Napoleon J. T. Dana

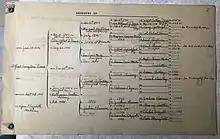
Pedigree of Maj Gen NJT Dana 1822 going back to his Grandfather Capt Luther Dana 1790

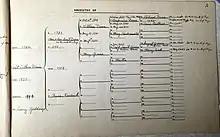
Pedigree of Capt Luther Dana 1790 (Grandfather of Maj Gen NJT Dana 1822) back to Richard Dana 1648

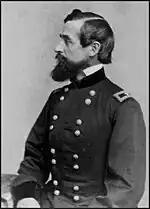
Napoleon J.T. Dana in 1862

Dana chose to follow the Union cause in the fall of 1861, and entered the Union Army as Colonel of the 1st Minnesota Volunteer Infantry Regiment on October 2. He was then given brigade command in Brig. Gen. Charles P. Stone's Division of the Army of the Potomac on October 20, an assignment lasting until March 23, 1862. During this time Dana and his men took part in the Union fiasco at the Battle of Ball's Bluff on October 21.